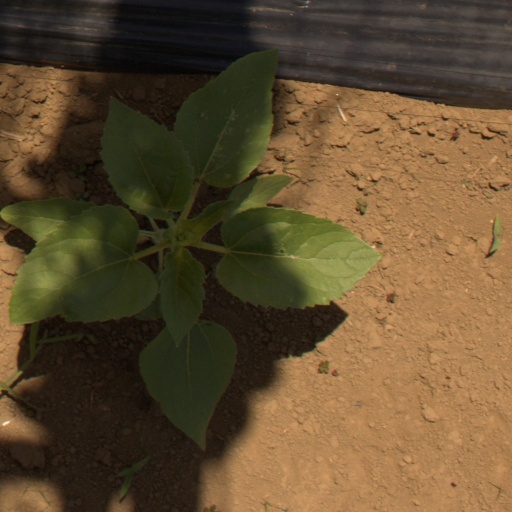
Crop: Jerusalem artichoke